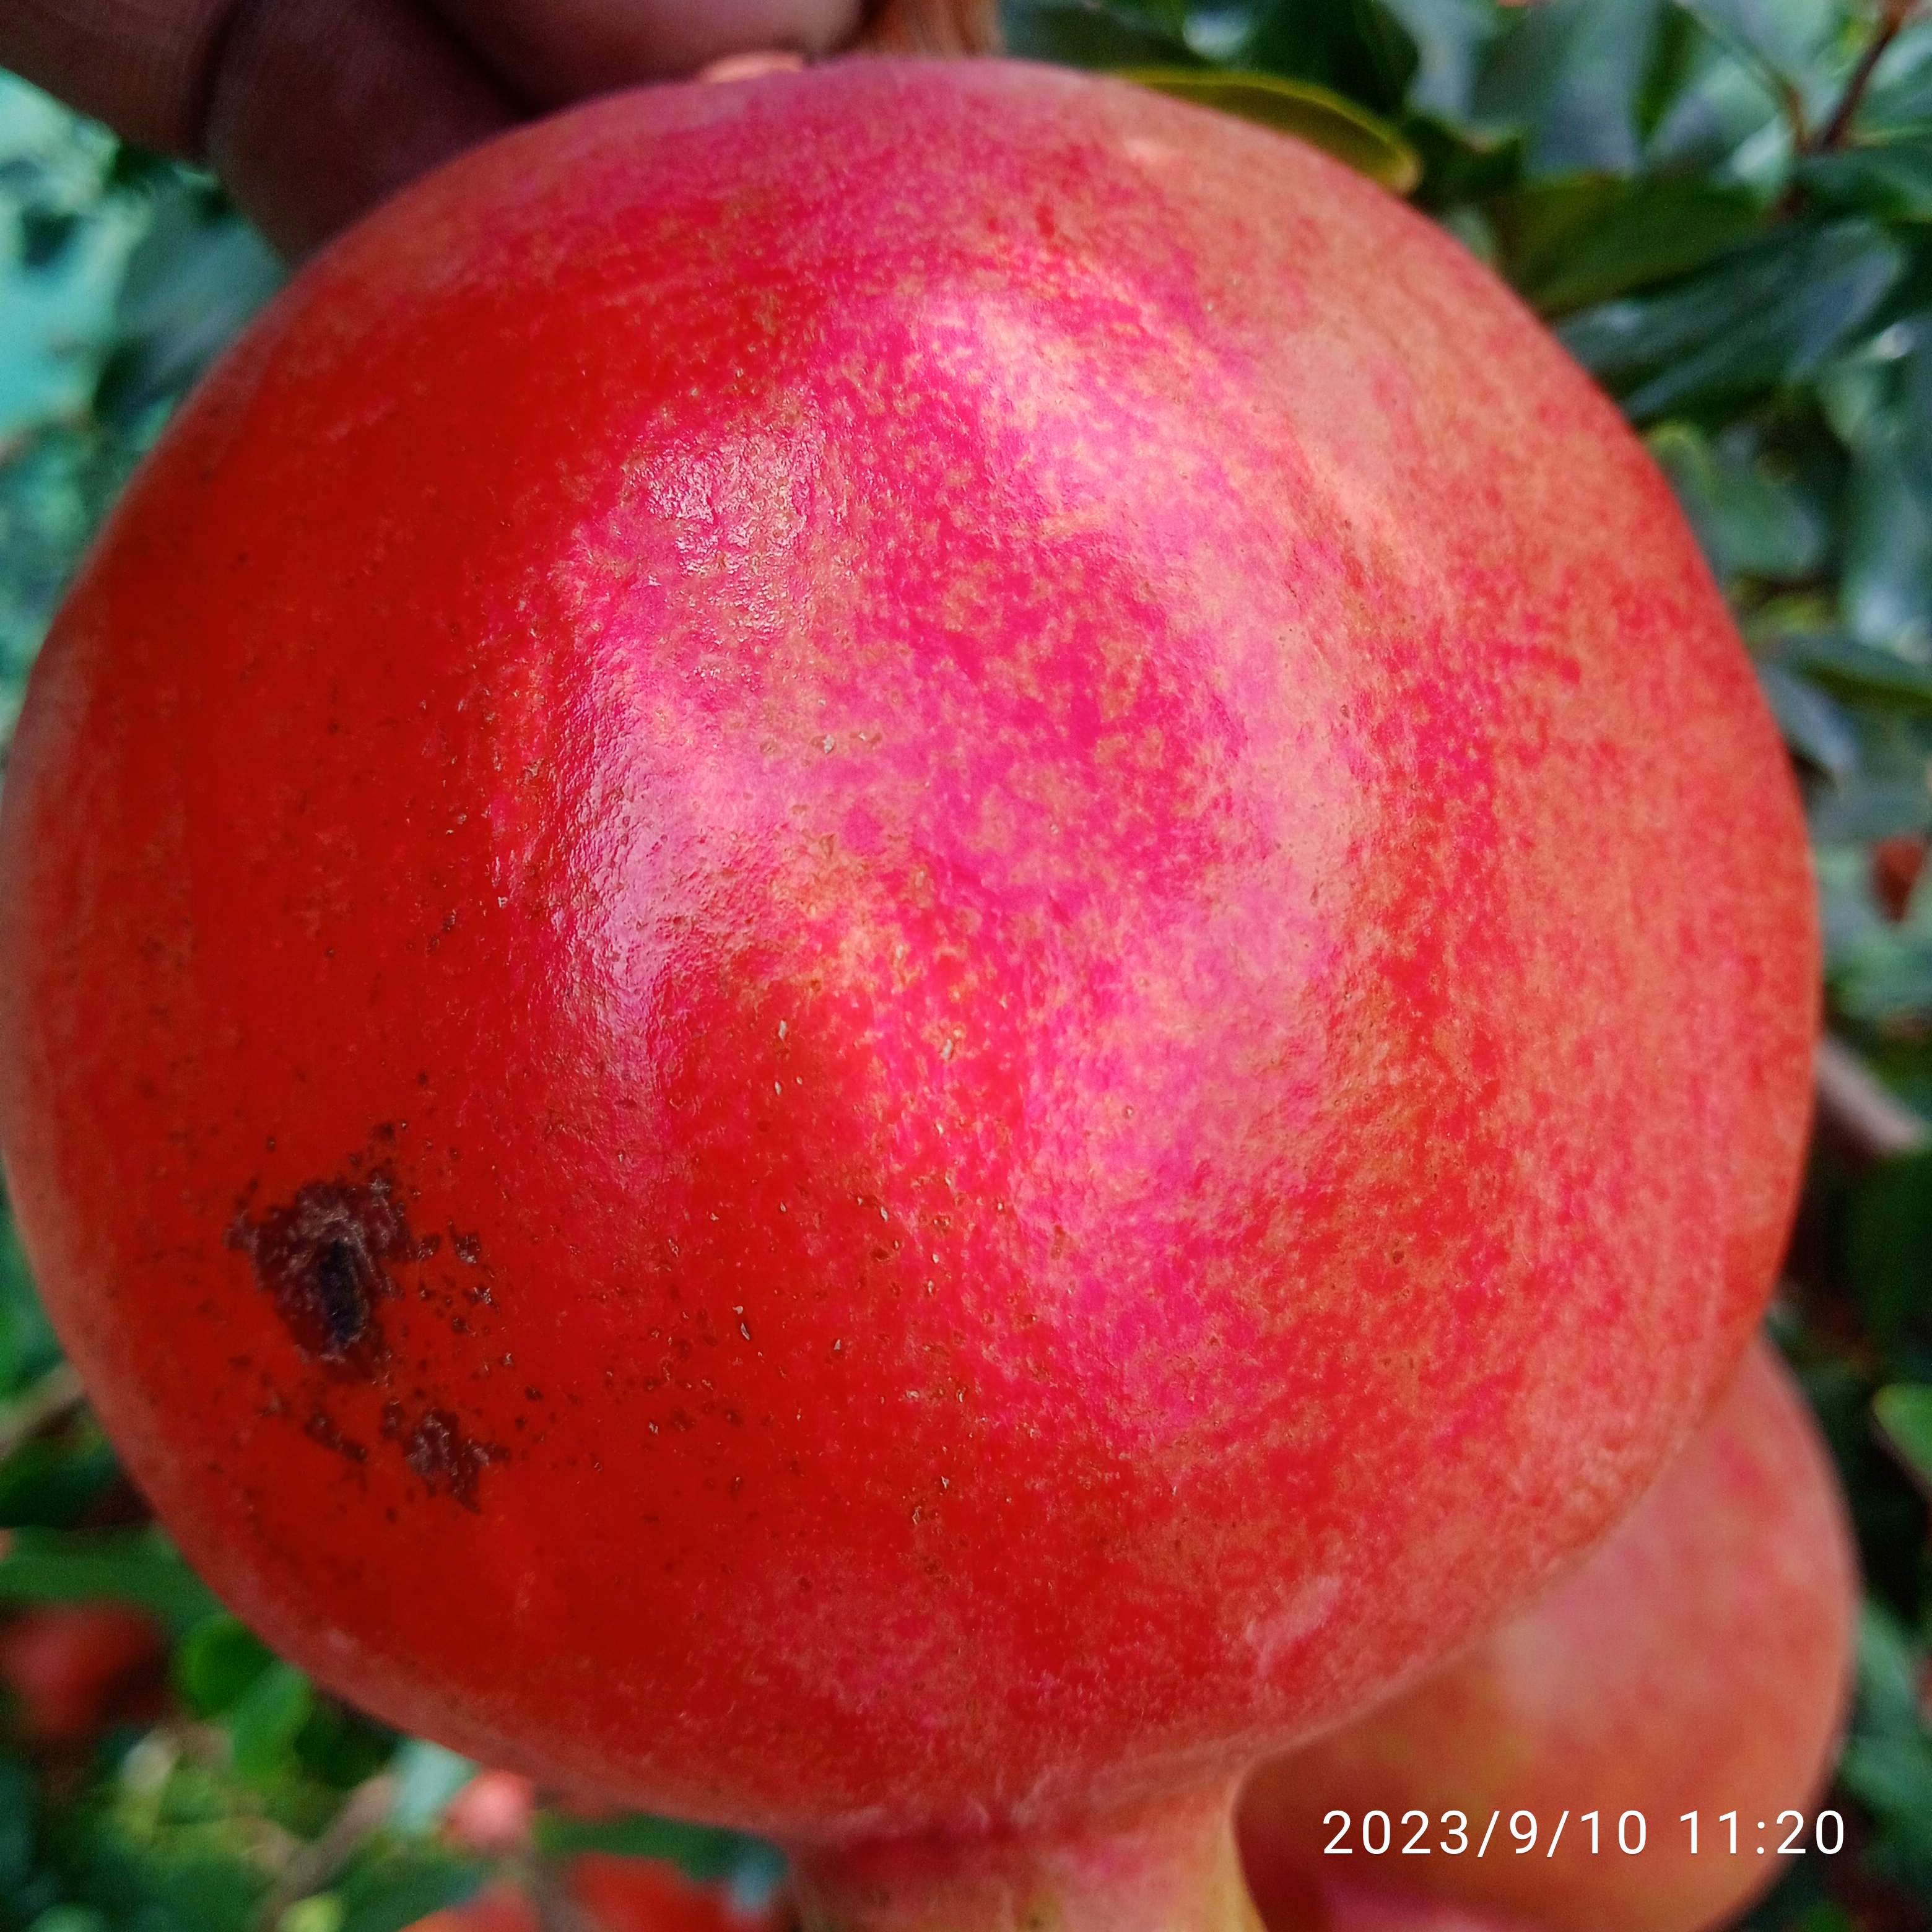
Label: Healthy